Camp Atlanta

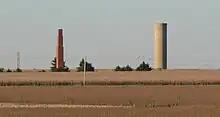
Chimney and water tower remaining at site of Camp Atlanta

The Atlanta area was the choice of the United States Army for a $2,000,000 prisoner-of-war camp after the outbreak of World War II. As with many such camps, the site was chosen because it was well in the interior of the United States. When construction began in September 1943, people were told this would be a "Conchie Camp" for American conscientious objectors. By November, however, it became known by locals that it would hold German soldiers.